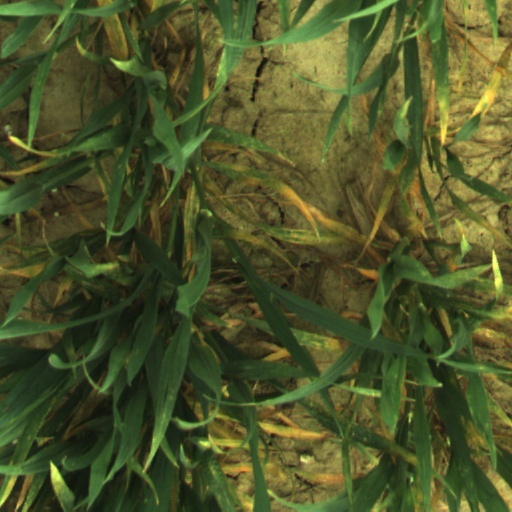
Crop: wheat